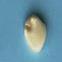
Maize quality: Good